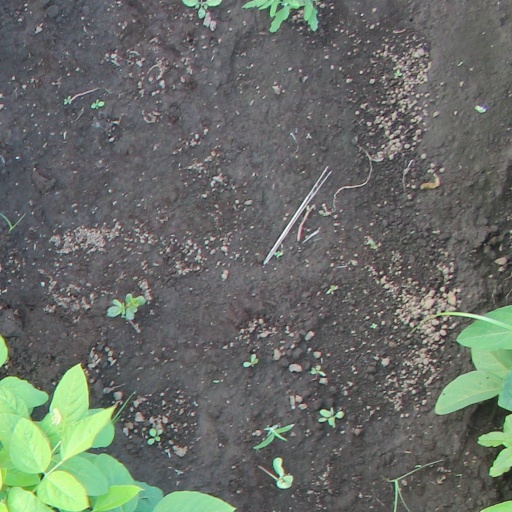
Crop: soybean